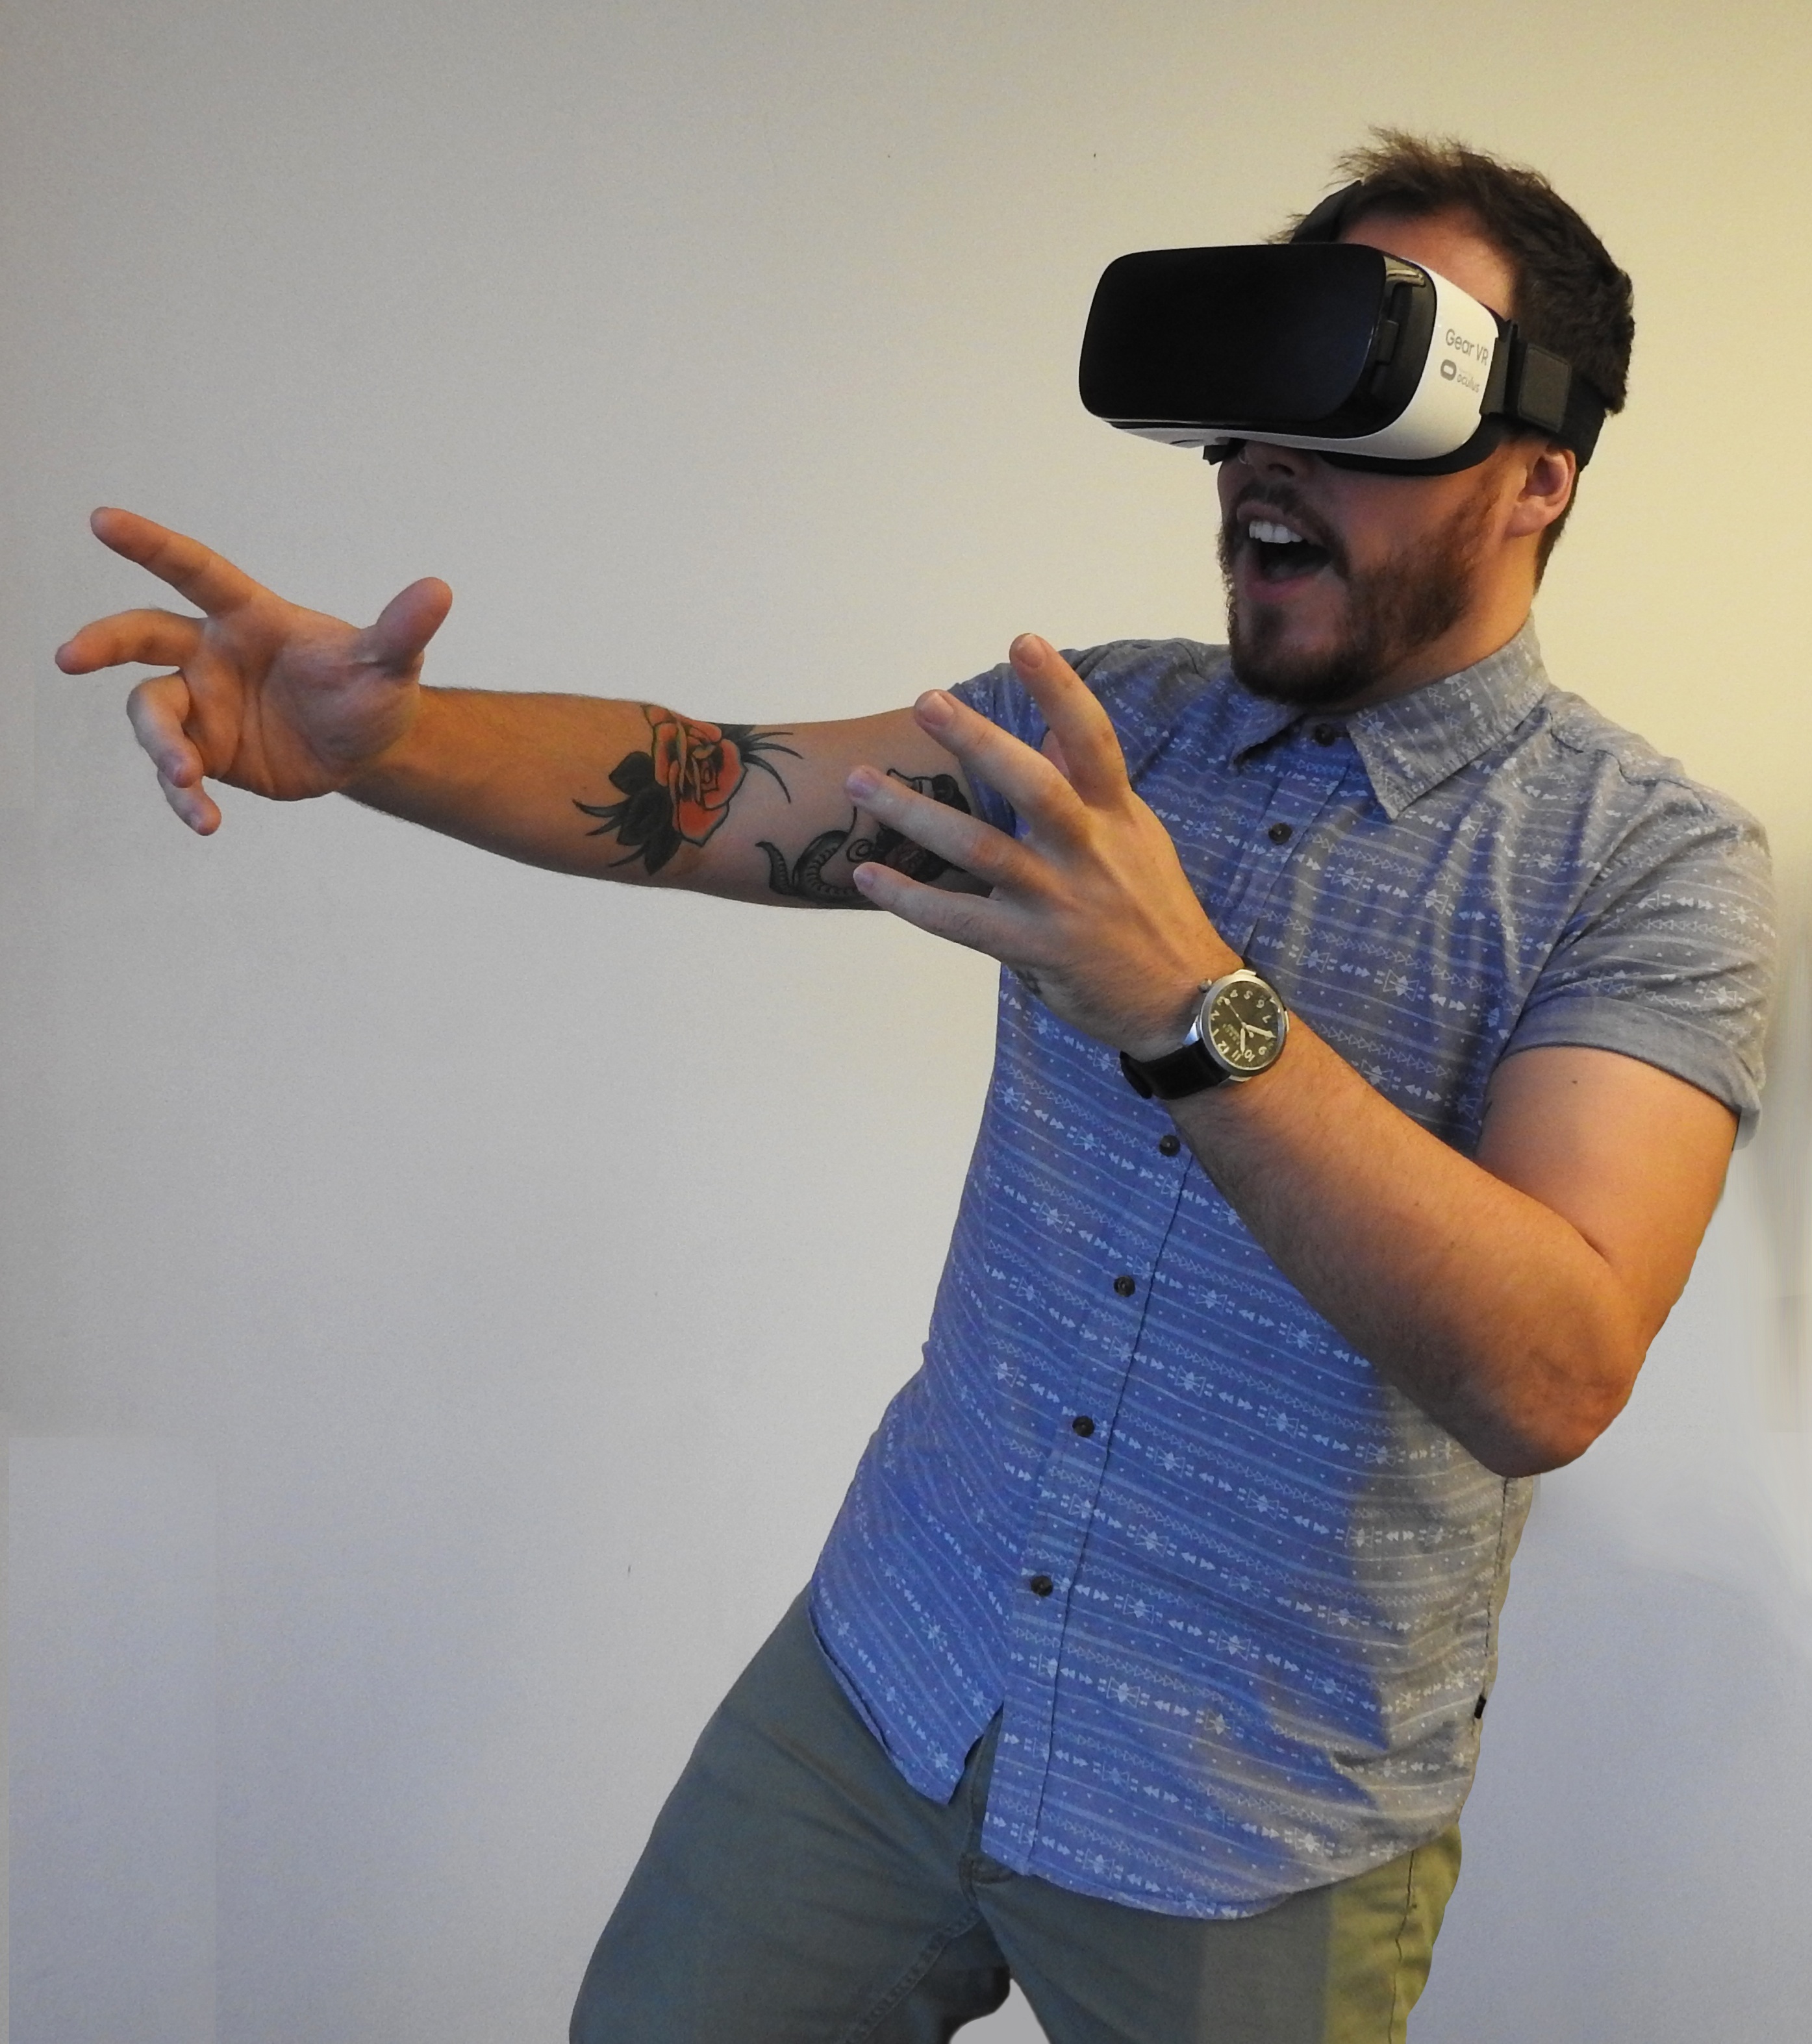
hand, man, person, technology, male, clothing, arm, muscle, futuristic, device, human body, tech, glasses, headset, reality, entertainment, virtual, virtual reality, oculus, photo shoot